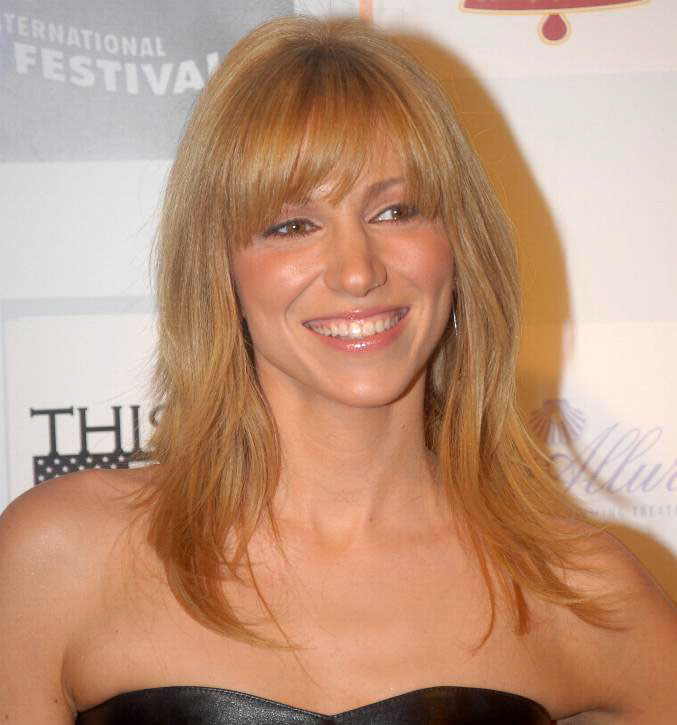
เดบบี กิบสัน

| name = เดบบี กิบสัน
| background = solo_singer
| image = Debbie Gibson adjusted.jpg
| birth_name = เดโบราห์ แอน กิบสัน
| alias = เดบบี กิบสัน
| origin = บรู๊กลิน นิวยอร์ก สหรัฐอเมริกา
| genre = แดนซ์-ป็อป, เฮาส์-ป็อป, ทีนป็อป, ดนตรีฟรีสไตล์
| occupation = นักร้อง-นักแต่งเพลง, โปรดิวเซอร์เพลง, นักแสดง, ละครบรอดเวย์|นักแสดงละครบรอดเวย์, ทีนไอดอล
| years_active = 1986–ปัจจุบัน
| label = Atlantic Records|Atlantic, SBK Records|SBK, Espiritu Records|Espiritu, Jellybean Recordings|Jellybean, Golden Egg Records|Golden Egg, OarFin Records|OarFin
| module = ร่วมงานกับ Circle Jerks, Jordan Knight|จอร์แดน ไนต์, Katelyn Tarver, Jordan McCoy, เติ้ง ลี่จวิน

เดโบราห์ แอน "เดบบี" กิบสัน () เกิดเมื่อวันที่ 31 สิงหาคม ค.ศ. 1970 เป็นนักร้อง-นักแต่งเพลงชาวอเมริกัน ที่เป็นสัญลักษณ์ของเหล่าวัยรุ่น เธอมีชื่อเสียงในปลายคริสต์ทศวรรษ 1980 ตอนที่เธออายุ 17 ปี กิบสันถือสถิติเป็นศิลปินหญิงอายุน้อยที่สุดที่เขียนเพลง เป็นโปรดิวเซอร์ และร้องเพลงอันดับ 1 บนบิลบอร์ดฮอต 100 กับเพลง "Foolish Beat"
เธอยังปรากฏตัวบนนิตยสารวัยรุ่นหลายเล่ม (ในสหรัฐ) อย่างเช่น "ไทเกอร์บีต" เธอเปลี่ยนไปแสดงละครบรอดเวย์ และออกทัวร์ รวมถึงแสดงในภาพยนตร์นอกกระแสและมีผลงานทางโทรทัศน์ เธอยังคงทำเพลง และมีเพลงเข้าชาร์ตบิลบอร์ด-อเดาต์คอนเทมโพแรรี สูงสุดอันดับ 24 ในช่วงปี 2006 โดยร่วมร้องกับจอร์แดน ไนต์ ในเพลง "Say Goodbye"
ไฟล์:Debbie_Gibson.jpg|thumb|right|"เดบบี กิบสัน" ใน ค.ศ. 1988
== ผลงาน ==
=== อัลบั้มเพลง ===
==== อัลบั้ม "Out of the Blue" (1987) ====
* Out Of The Blue
* Staying Together
* Only In My Dreams
* Foolish Beat
* Red Hot
* Wake Up To Love
* Shake Your Love
* Fallen Angel
* Play The Field
* Between The Lines
==== อัลบั้ม "Electric Youth" (1989) ====
* Who Loves Ya Baby?
* Lost In Your Eyes
* Love In Disguise
* Helplessly In Love
* Silence Speaks (A Thousand Words)
* Should've Been The One
* Electric Youth
* No More Rhyme
* Over The Wall
* We Could Be Together
* Shades Of The Past
==== อัลบั้ม "Anything Is Possible" (1990) ====
* Another Brick Falls
* Anything Is Possible
* Reverse Psychology
* One Step Ahead
* Stand Your Ground
* Deep Down
* It Must've Been My Boy
* Lead Them Home My Dreams
* One Hand, One Heart
* Negative Energy
* Mood Swings
* Try
* In His Mind
* Where Have You Been?
* This So-Called Miracle
==== อัลบั้ม "Body, Mind, Soul" (1993) ====
* Love Or Money
* Do You Have It In Your Heart?
* Free Me
* Shock Your Mama
* Losin' Myself
* How Can This Be?
* When I Say No
* Little Birdie
* Kisses 4 One
* Tear Down These Walls
* Goodbye
* Eyes Of The Child
==== อัลบั้ม "Think with Your Heart" (1995) ====
* For Better Or Worse
* Didn't Have The Heart
* Will You Love Me Tomorrow?
* ancin' In My Mind
* Dontcha Want Me Now?
* Can't Do It Alone
* Think With Your Heart
* Too Fancy
* You Don't Have To See
* Two Young Kids
* Interlude / Tony's Rehearsal
* Let's Run Away
==== อัลบั้ม "Deborah" (1997) ====
* Prelude (Instrumental)
* Ode To A Would Be Lover
* Moonchild
* Only Words
* Naturally
* Nobody's You
* Cry Tonight
* Where I Wanna Be
* Butterflies Are Free
* Give Me Your Love
* Just Wasn't Love
* I Can't
* I Will Let You Go
* Only Words (Dance Edit)
* Only In My Dreams (1997 Dance Edit)
==== อัลบั้ม "M.Y.O.B." (2001) ====
* M.Y.O.B.
* Your Secret
* What You Want
* Down That Road
* The One
* Wishing You Were Here
* What Part Of No
* In Blue
* Jaded
* Knock Three Times
* M.Y.O.B. (Dance Mix)
* Light The World
==== อัลบั้ม "Colored Lights: The Broadway Album" (2003) ====
* Let Me Entertain You (From Gypsy)
* Blame It On The Summer Night (From Rags)
* Raise The Roof (From The Wild Party)
* I'd Rather Leave While I'm In Love (From The Boy From Oz)
* On My Own (From Les Miserables)
* Colored Lights (From The Rink)
* I'm The Greatest Star (From Funny Girl)
* Who Are You Now? (From Funny Girl)
* They All Laughed (From Shall We Dance?)
* Sex (From Skirts)
* Maybe This Time (From Cabaret)
* I Enjoy Being A Girl (From Flower Drum Song)
* Anytime (I Am There) (From Elegies: A Song Cycle)
==== อัลบั้ม "Ms. Vocalist" (2010) ====
* Tsunam
* Say Yes
* I Love You
* Roman Hikō ((浪漫飛行, "Romantic Flight"))
* Suddenly ~Love Story wa Totsuzen ni~ (Sadenrī ~Rabu Sutōrī wa Totsuzen ni (Suddenly~ラブ・ストーリーは突然に~, "Sudden Love Story"))
* True Love
* Hitomi o Tojite
* Sakura Zaka
* However
* Robinson ((ロビンソン))
* Lost in Your Eyes 2010 (Bonus Track)
* Sekaijū no Dare Yori Kitto (Ms. Vocalist Version) (with Eric Martin) (Bonus Track)
* Lost in Your Eyes 2010 (Japanese Version) (Bonus Track)
==== อัลบั้ม "The Body Remembers" (2021) ====
* One Step Closer
* Runway
* Love Don't Care
* The Body Remembers
* Lost In Your Eyes (The Duet)
* Strings
* Legendary
* Freedom
* Girls Night Out (#Vegasvibe Remix)
* Dance 4U
* What Are We Gonna Do?
* LuvU2Much
* Red Carpet Ready
* Tell Me Love
* Me Not Loving You
== การแสดง ==
=== ภาพยนตร์ ===
*1984: "Ghostbusters" (uncredited)
*1986: "Sweet Liberty" (uncredited "Amusement Park" scene)
*1998: "My Girlfriend's Boyfriend (1998 film)|My Girlfriend's Boyfriend"
*1999: "My X-Girlfriend's Wedding Reception"
*2001: "Wedding Band"
*2001: "Soulkeeper"
*2006: "Coffee Date"
*2007: "Body/Antibody"
*2009: "Mega Shark Versus Giant Octopus"
*2011: "Mega Python vs. Gatoroid"
*2012: "Rock of Ages (2012 film)|Rock of Ages"
*2014: "Mega Shark Versus Mecha Shark"
=== ละครโทรทัศน์ ===
*1991: "Beverly Hills, 90210" (episode: "East Side Story")
*1991: "Street Justice" (episode: in "Backbeat")
*1995: "Step by Step (TV series)|Step by Step" (episode: "Roadie" as Christi Rose)
*1995: "Kidsongs" (episode: "Fun With Manners")
*2002: "That '80s Show" as Janice (episode: "Beach Party")
*2000: "Maggie Bloom" as Maggie Bloom
*2003: "American Juniors" เป็นกรรมการตัดสิน
*2004: "Celeste in the City" (ภาพยนตร์โทรทัศน์)
*2006: "Skating with Celebrities"
*2009: "Rita Rocks" (episode: "Old Friends")
*2010: "Celebrity Ghost Stories"
*2012: "The Apprentice (American season 12)|Celebrity Apprentice"
*2014: "Acting Dead" as Roberta (Recurring Role)
*2014: "Sing Your Face Off" เป็นกรรมการตัดสิน
*2015: "The Music in Me" (ภาพยนตร์โทรทัศน์)
*2016: "Summer of Dreams" (ภาพยนตร์โทรทัศน์)
*2017: "Dancing with the Stars (American season 25)|Dancing with the Stars"
*2018: "Wedding of Dreams" (ภาพยนตร์โทรทัศน์)
*2019: "America's Most Musical Family" เป็นกรรมการตัดสิน
*2021: "Lucifer (TV series)|Lucifer" (episode: "Bloody Celestial Karaoke Jam")
*2023: "The Masked Singer (American season 9)|The Masked Singer"
== อ้างอิง ==
รายการอ้างอิง|refs=
== แหล่งข้อมูลอื่น ==
*
*
*
*
*
หมวดหมู่:นักร้องอเมริกัน
หมวดหมู่:โปรดิวเซอร์เพลงชาวอเมริกัน
หมวดหมู่:นักร้องเสียงโซปราโน
หมวดหมู่:บุคคลจากบรุกลิน
หมวดหมู่:ศิลปินสังกัดโซนีมิวสิกเอนเตอร์เทนเมนต์เจแปน